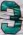
Number: 3